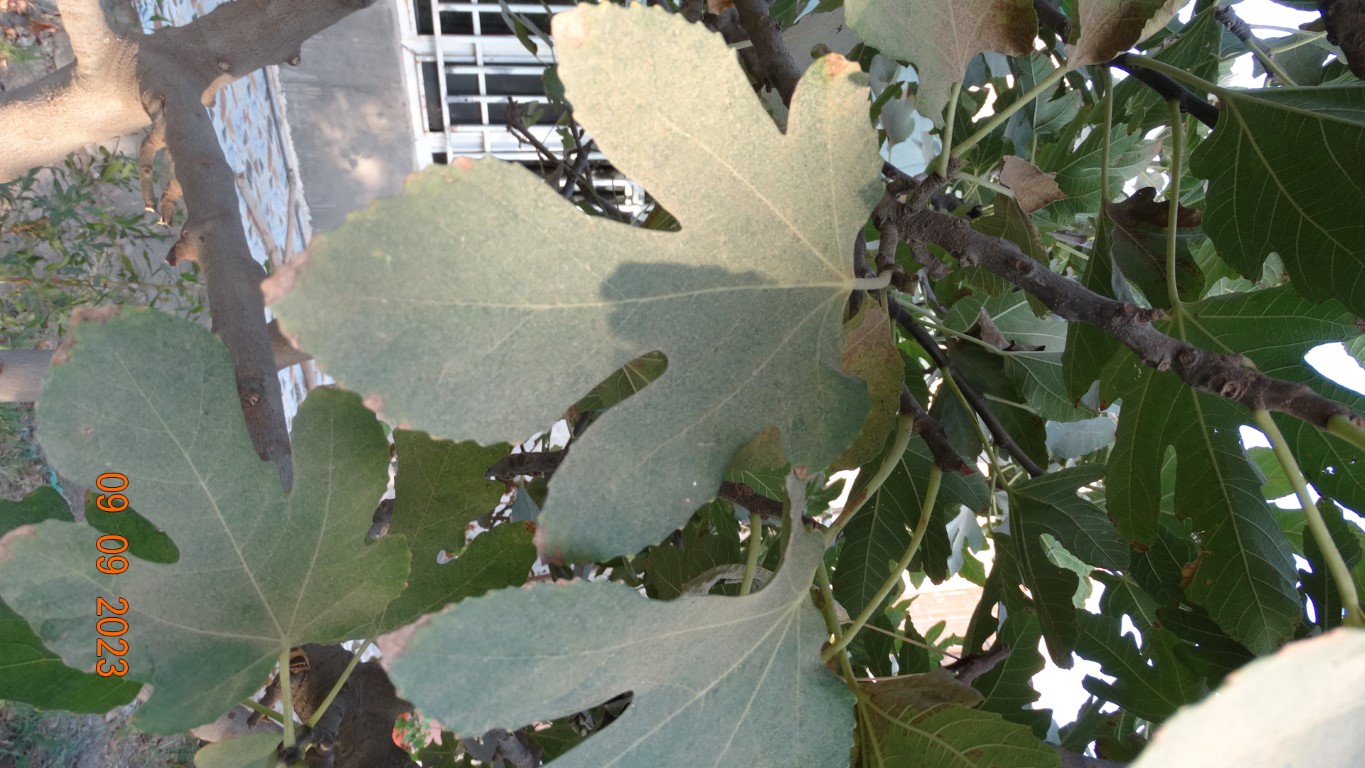
Label: healthy